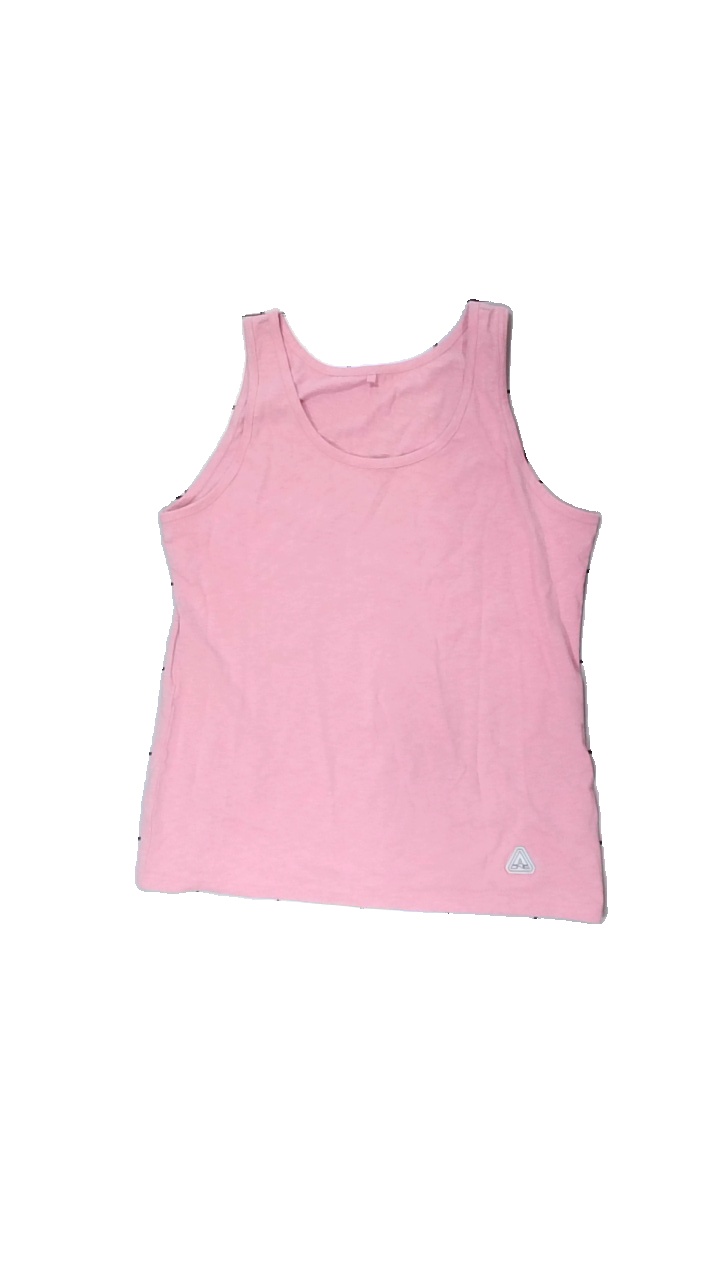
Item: Tank Top (Ladies)
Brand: A-one
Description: rosa linne i mycket bra skick
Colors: Pink
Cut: Regular
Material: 100% cotton
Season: Summer
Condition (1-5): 5
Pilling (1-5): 5
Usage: Reuse
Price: <50